William McMillan (congressman)

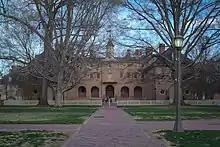
Wren Building, College of William & Mary. With a construction history dating back to 1695, it is part of the college's ancient campus.

Staunch Christians, they wanted their son to be a minister and sent him to college early in life. He studied higher philosophy and exact sciences at College of William & Mary, Williamsburg, Virginia, in 1775. The first in his class, he graduated during the Revolutionary War.